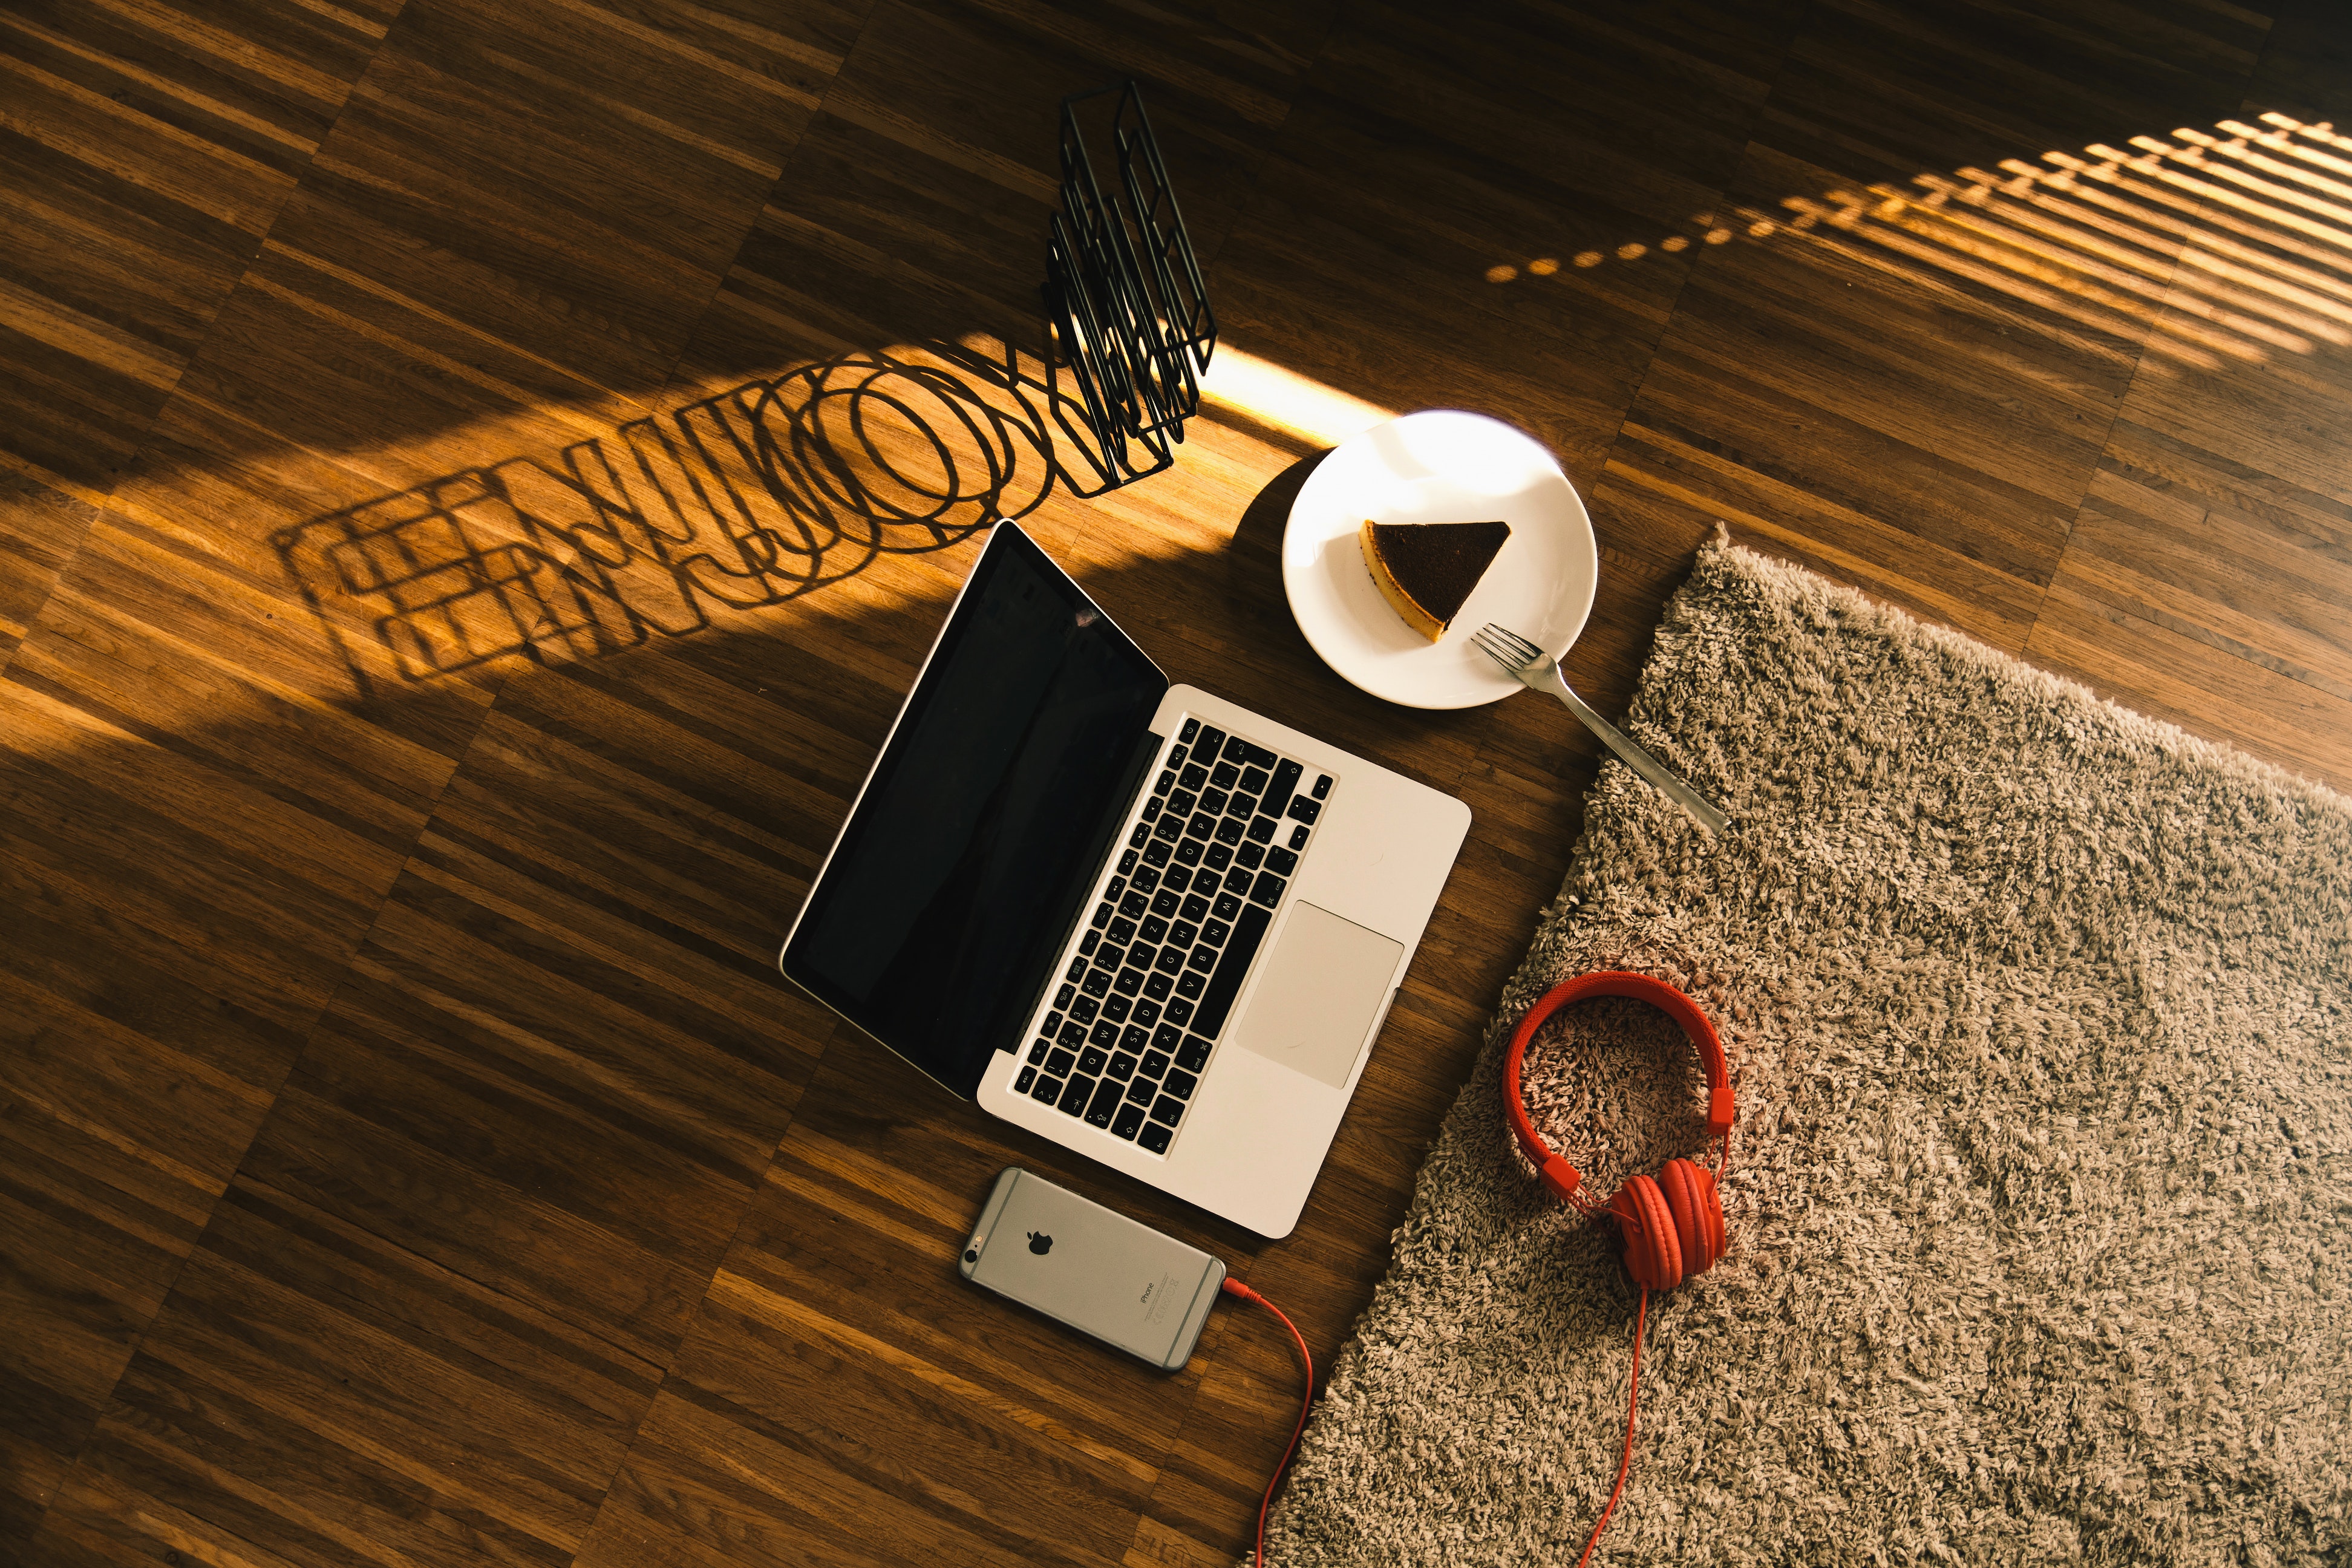
laminate flooring, wood, table, flooring, floor, hardwood